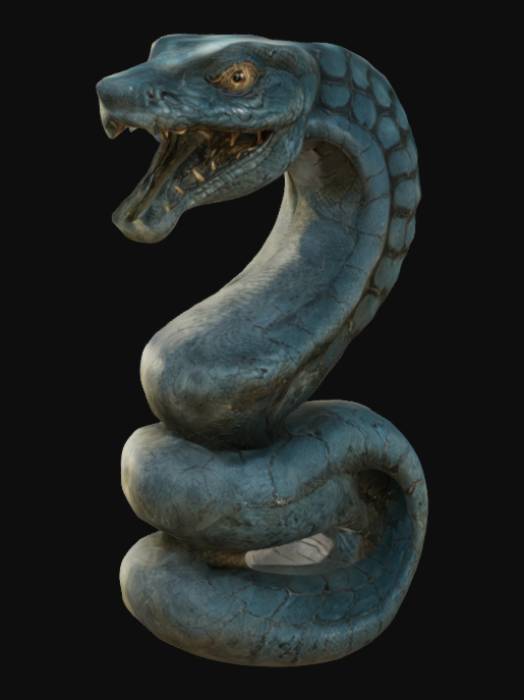
미적 점수 (1~10점): 6